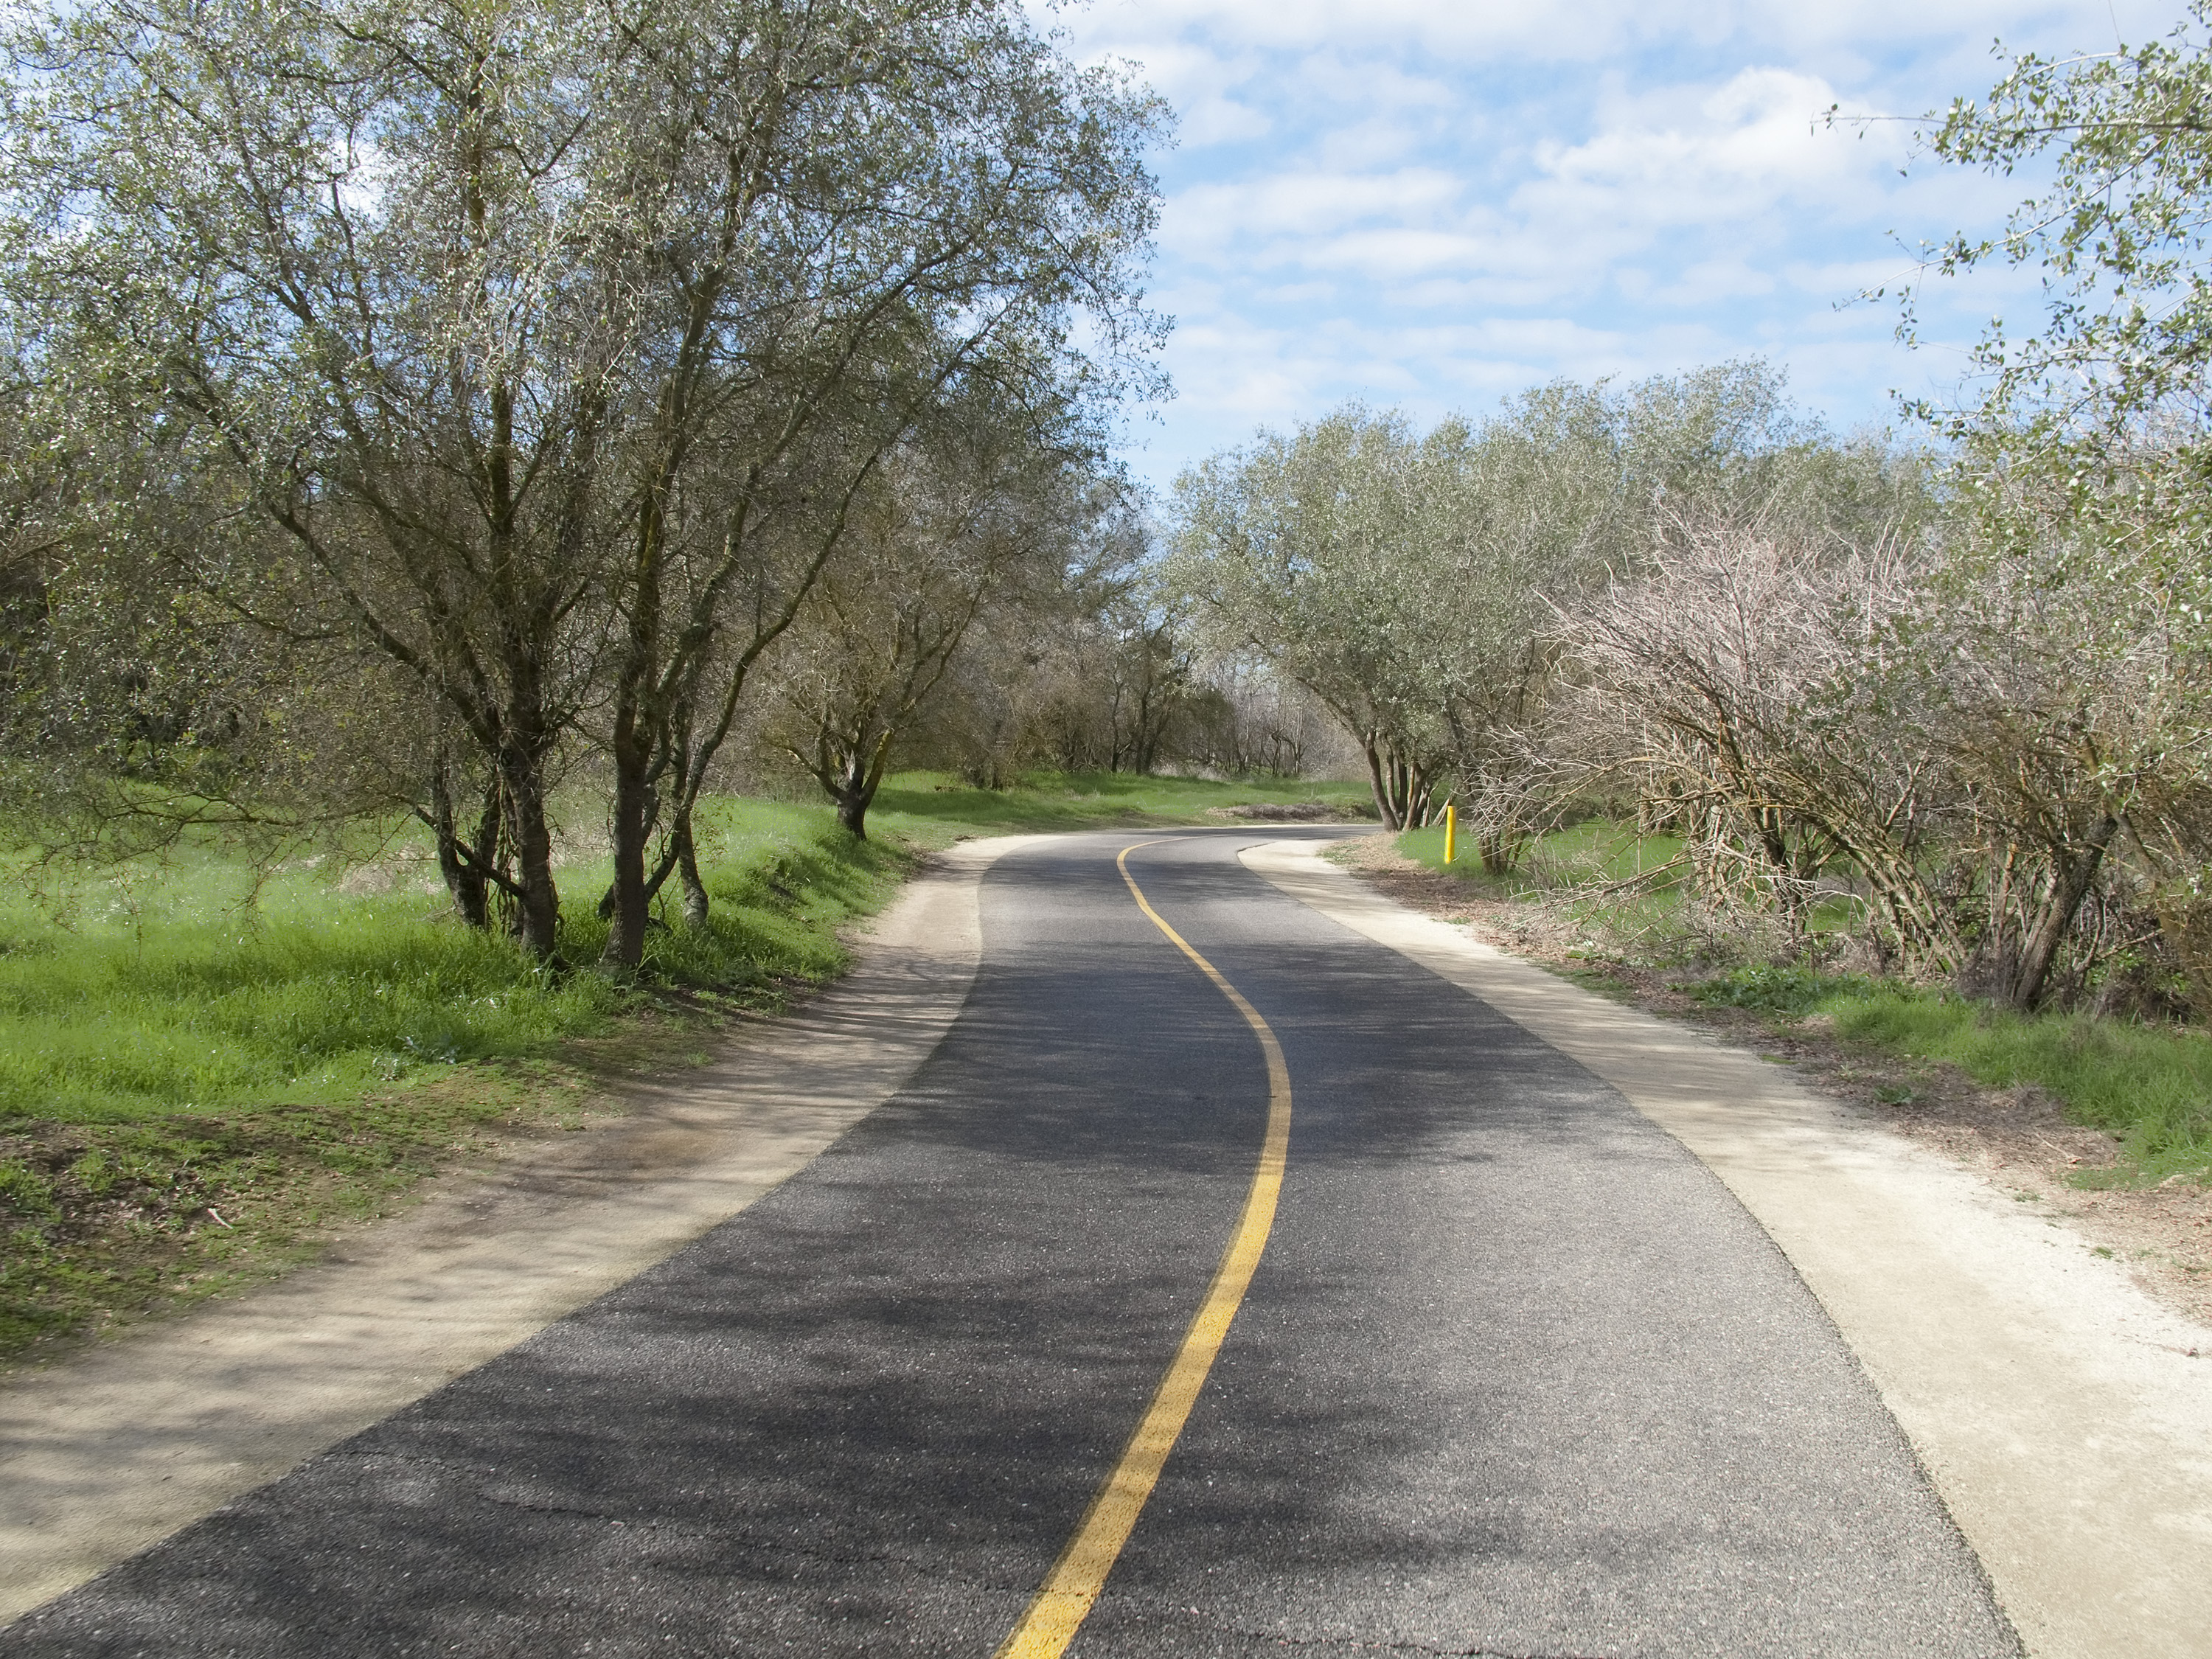
landscape, tree, grass, road, trail, morning, highway, asphalt, walkway, dirt road, ride, lane, california, infrastructure, sacramento, rural area, road surface, residential area, nonbuilding structure